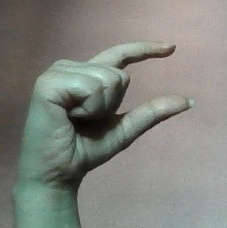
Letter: dal